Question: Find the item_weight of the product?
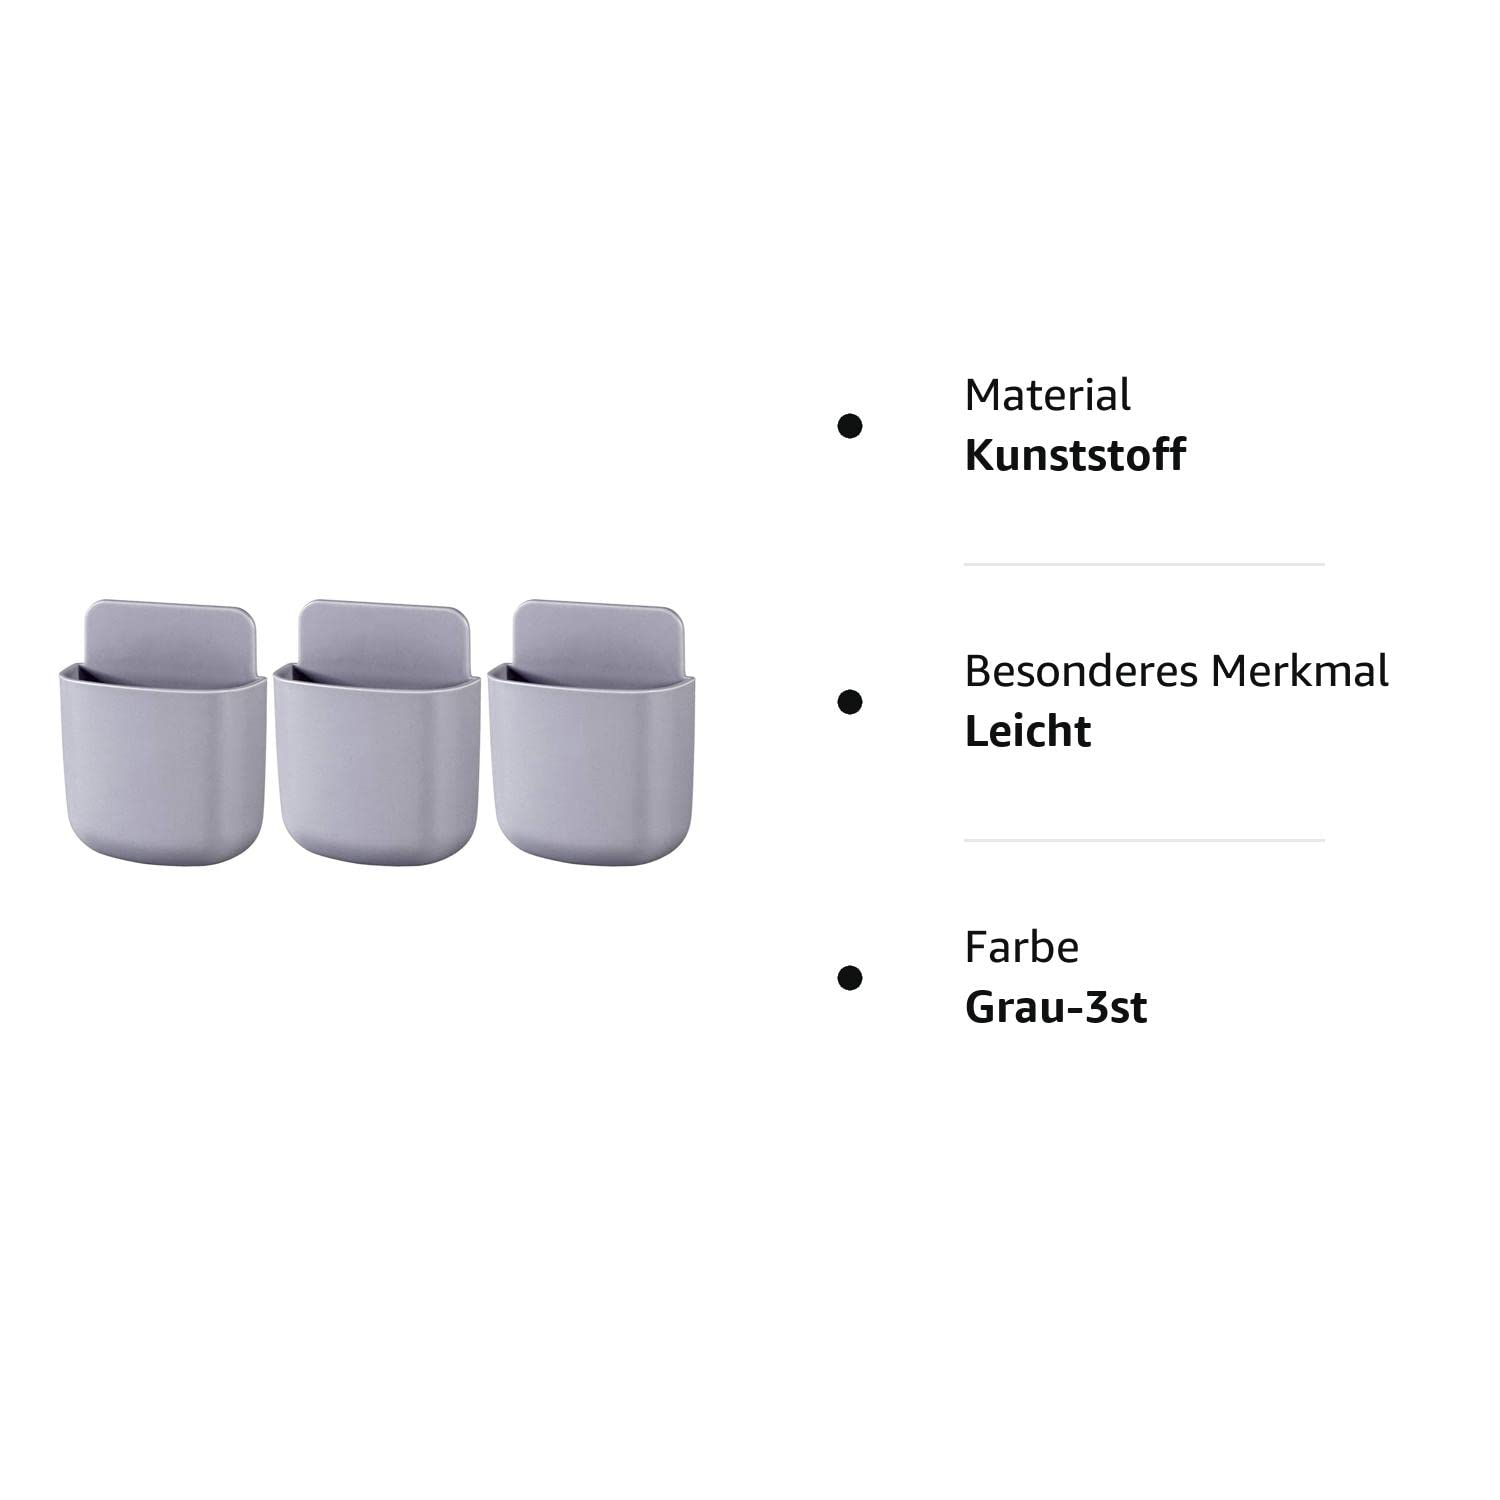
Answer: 3.0 gram